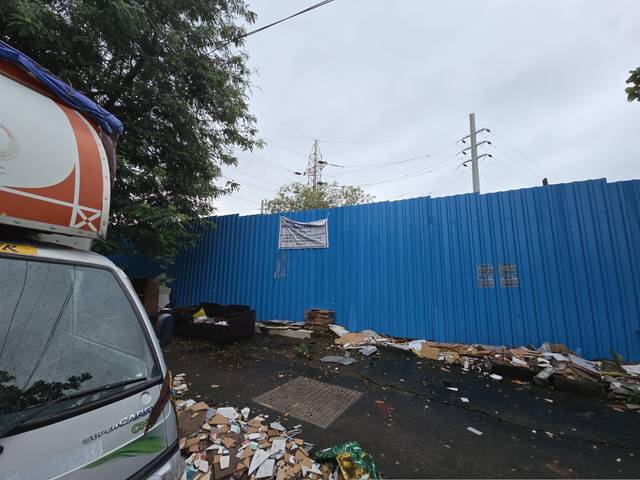
Region: India
Coordinates: 19.196, 72.829